Byerley Turk

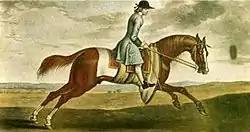
Partner, grandson of the Byerley Turk, grandsire of Herod

The Byerley Turk also sired several highly influential daughters, most of whose names do not survive. They are generally classified by the female family that they belong to: